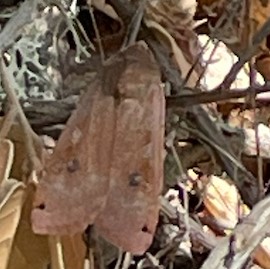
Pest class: cutworms